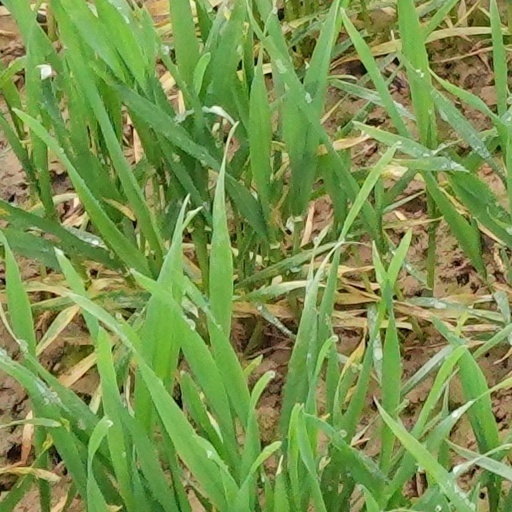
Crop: wheat